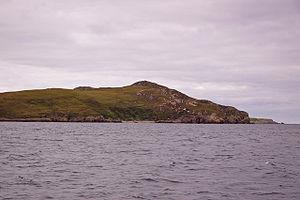
Eilean Dubh est une île du Royaume-Uni située en Écosse.